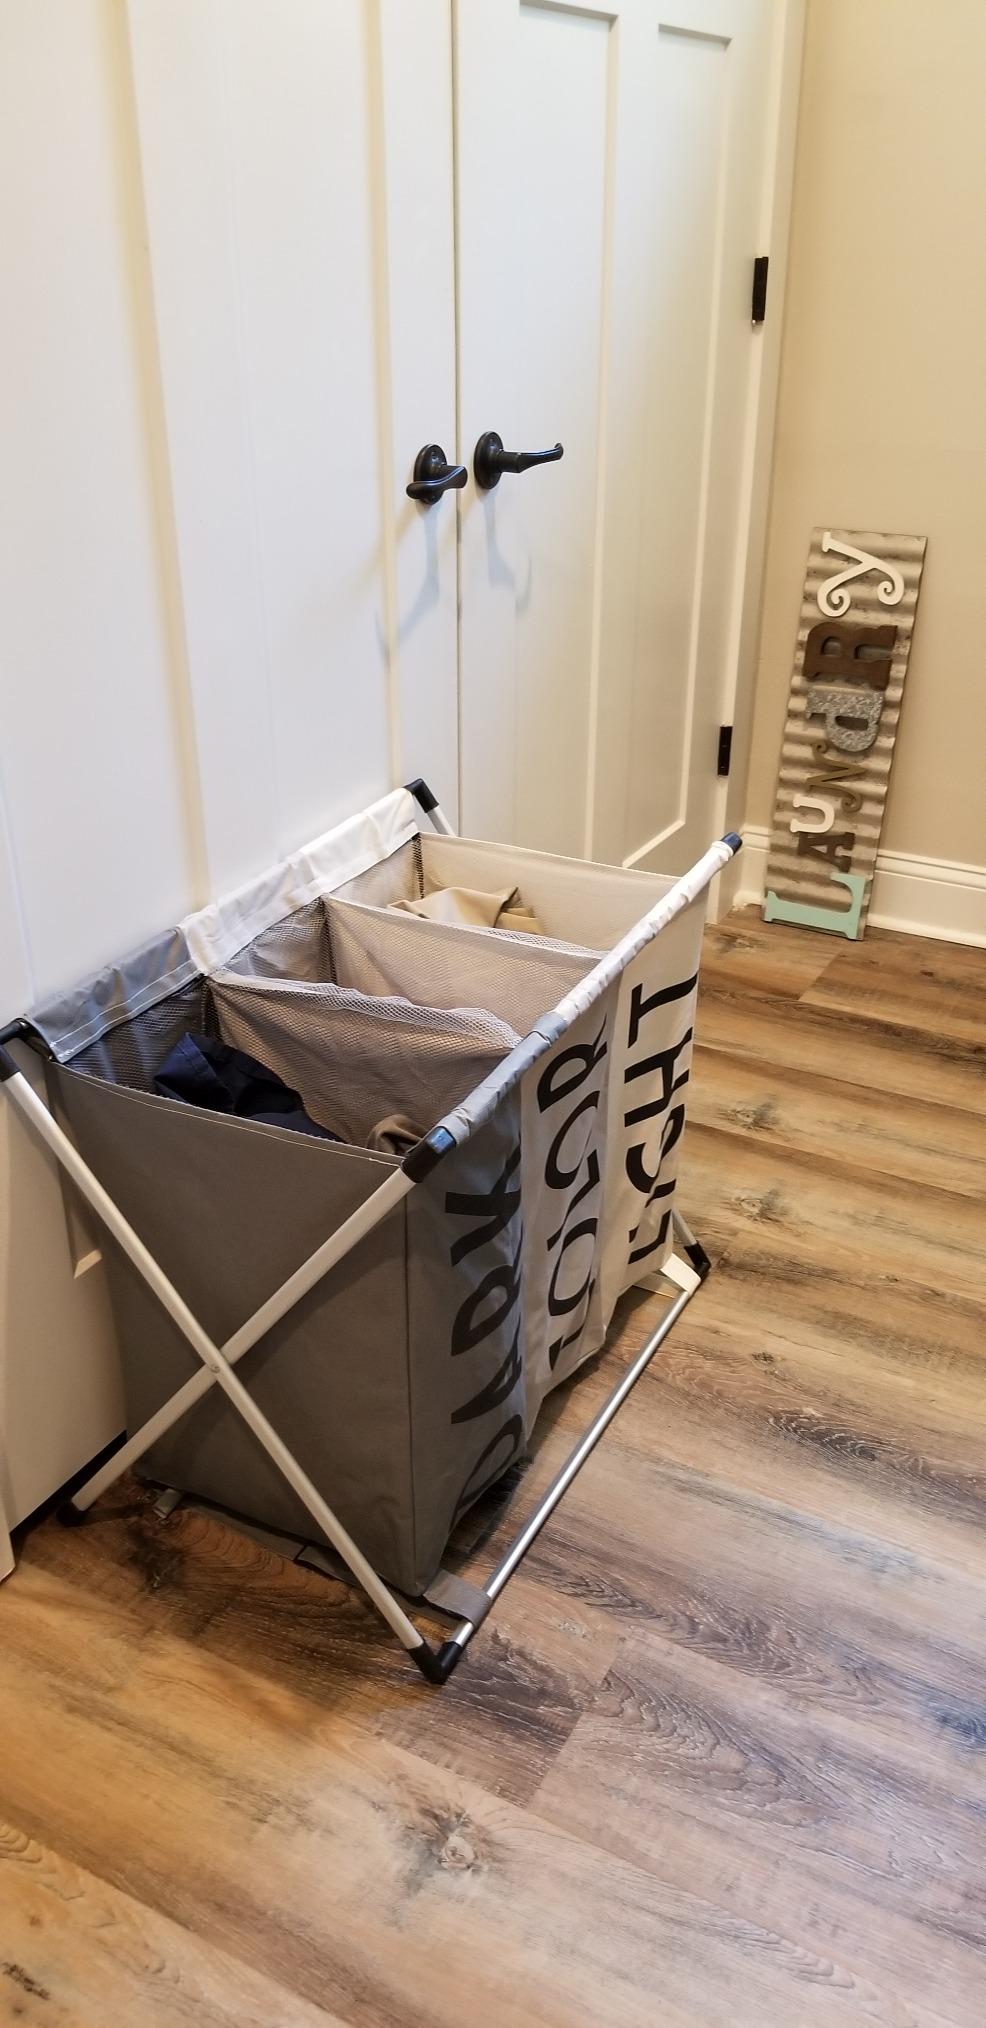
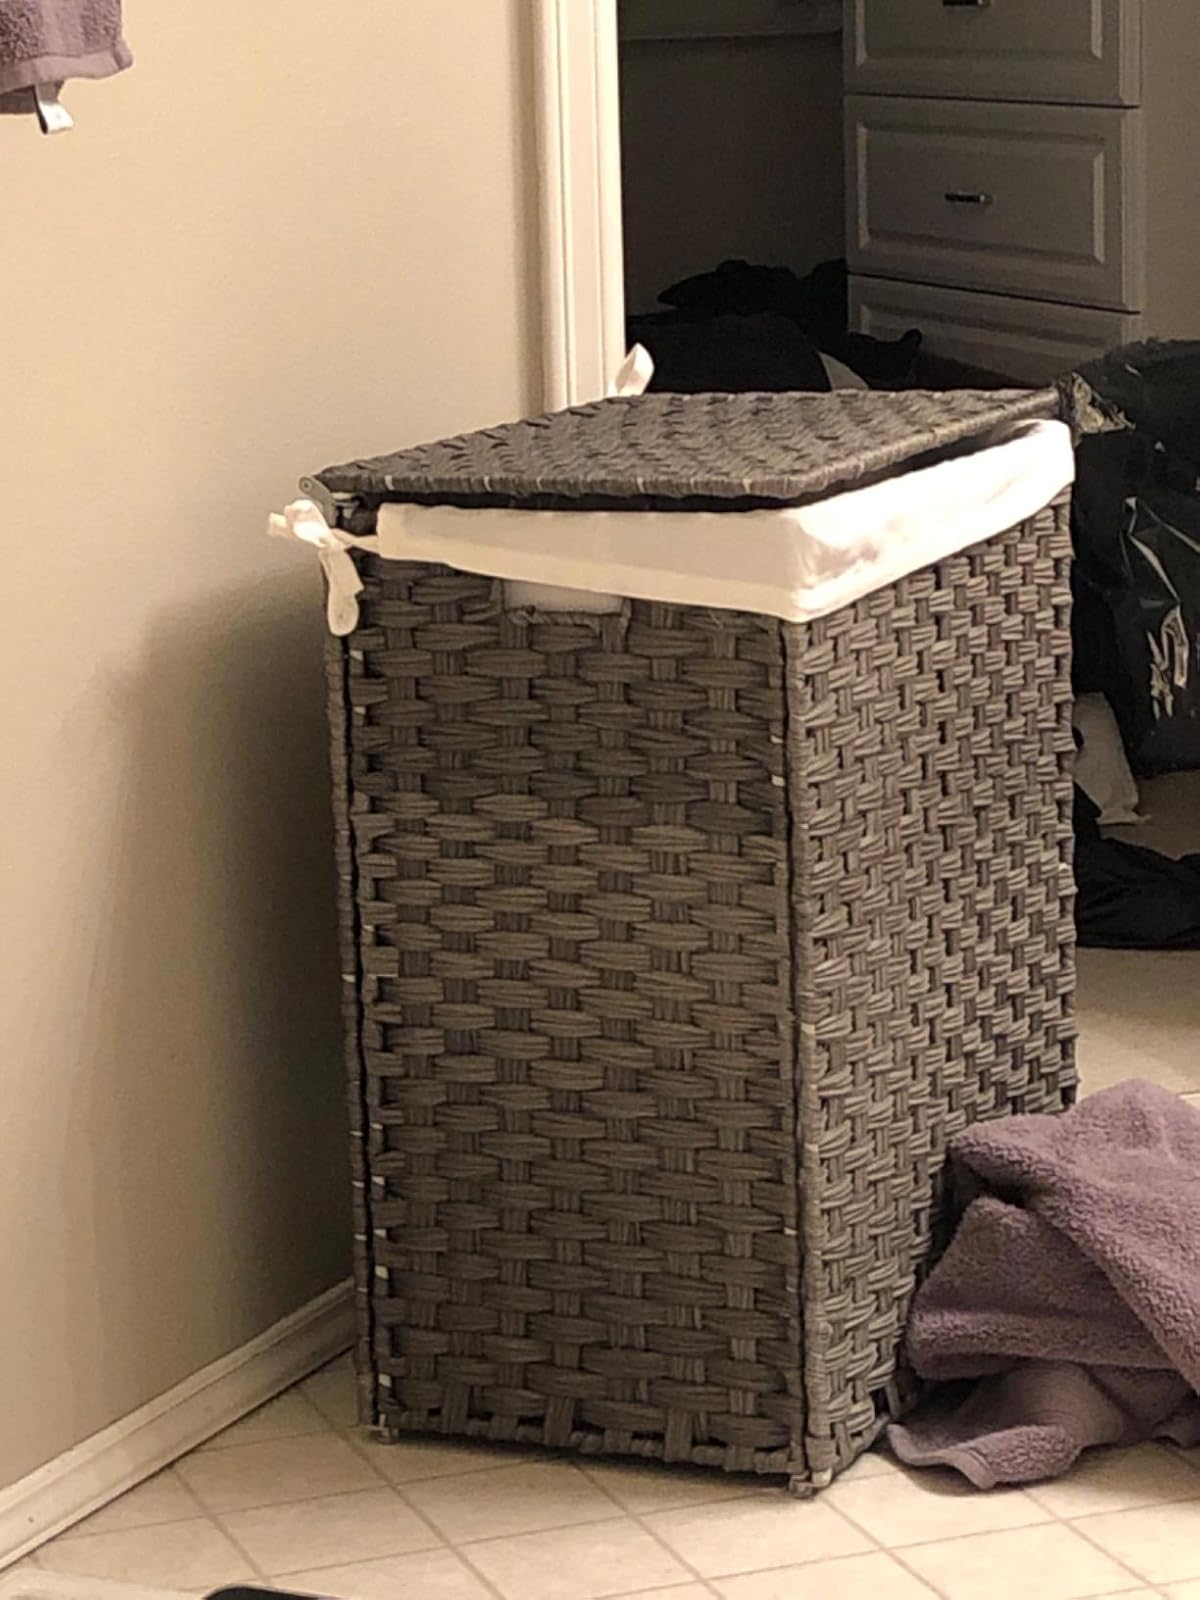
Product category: items_hamper
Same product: no